Lazarraga Palace

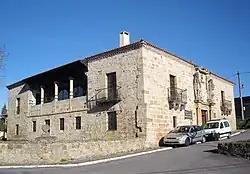
View of the palace

The Lazarraga Palace is a palace located in Zalduondo, Álava, Basque Country, Spain. It was declared "Bien de Interés Cultural" in 1984. The palace, located next to the parish church, was built in the 16th century. It is notable for the large coat of arms in its façade, as well as for a well-preserved Mannerist mural painting.